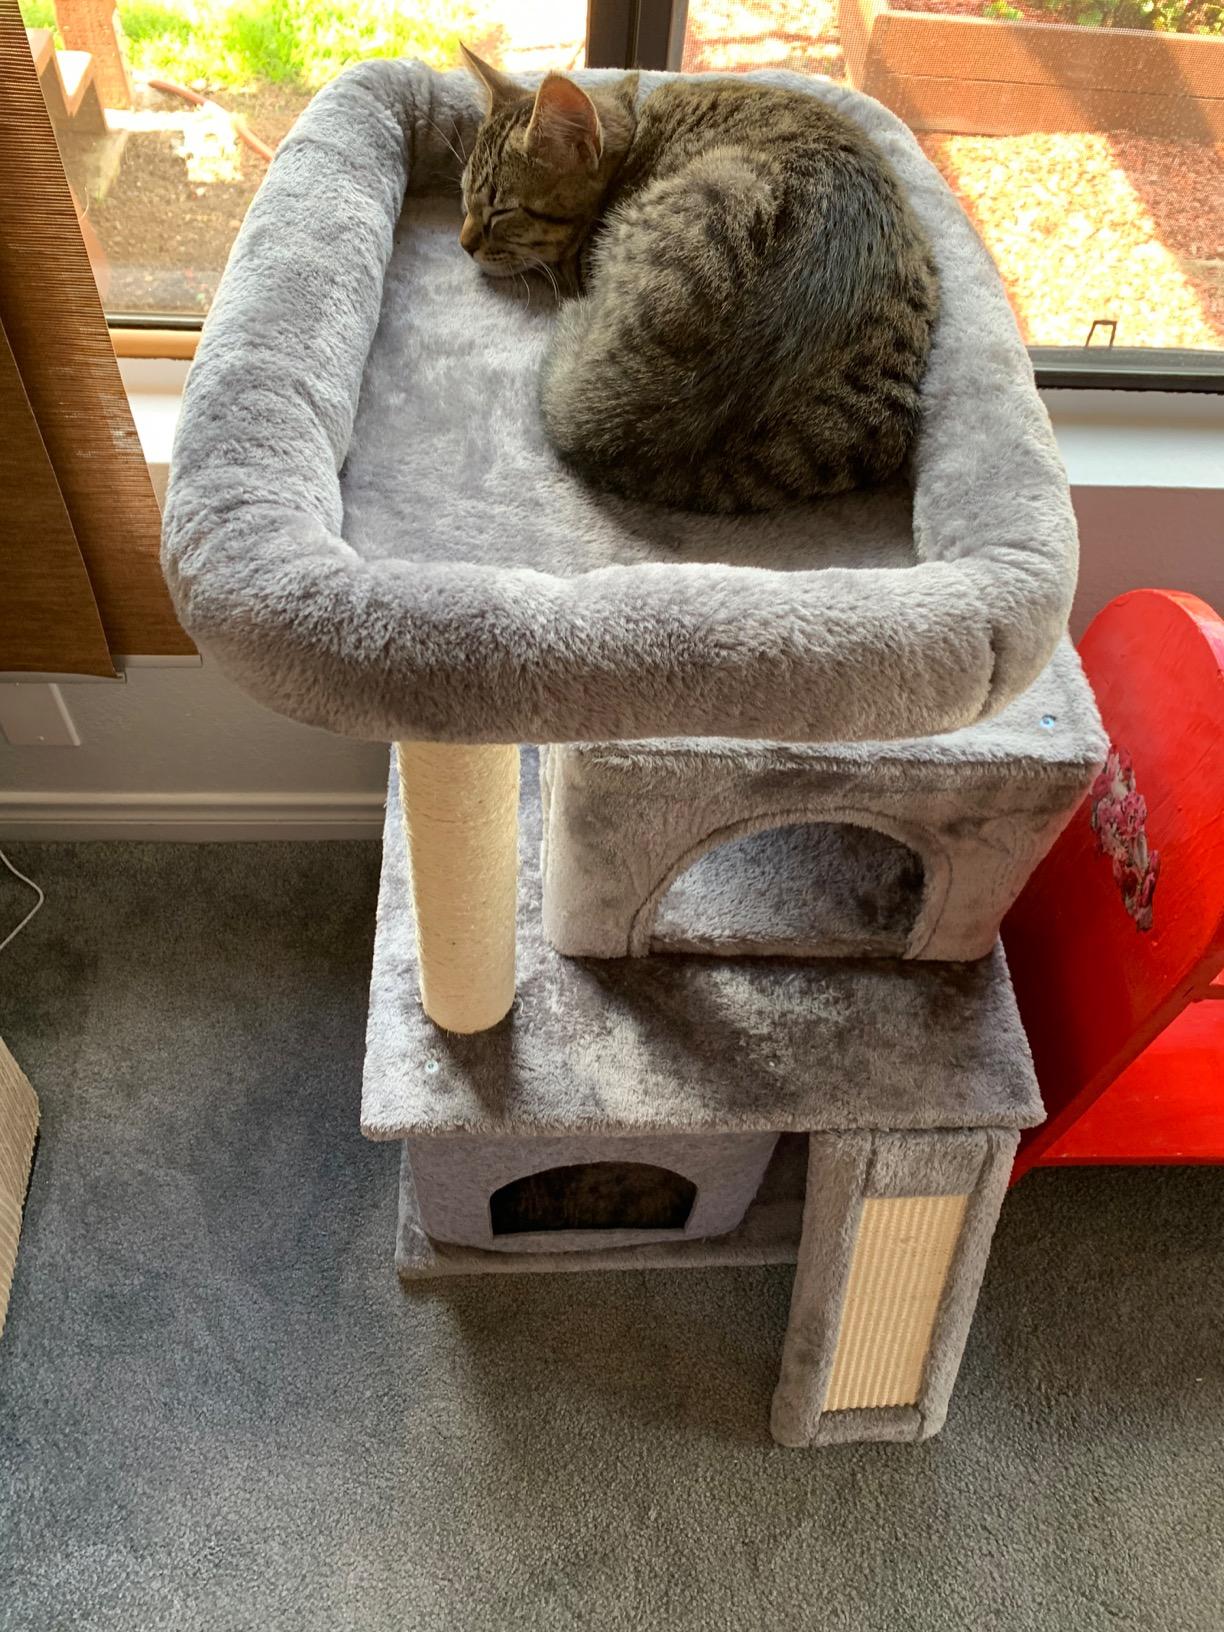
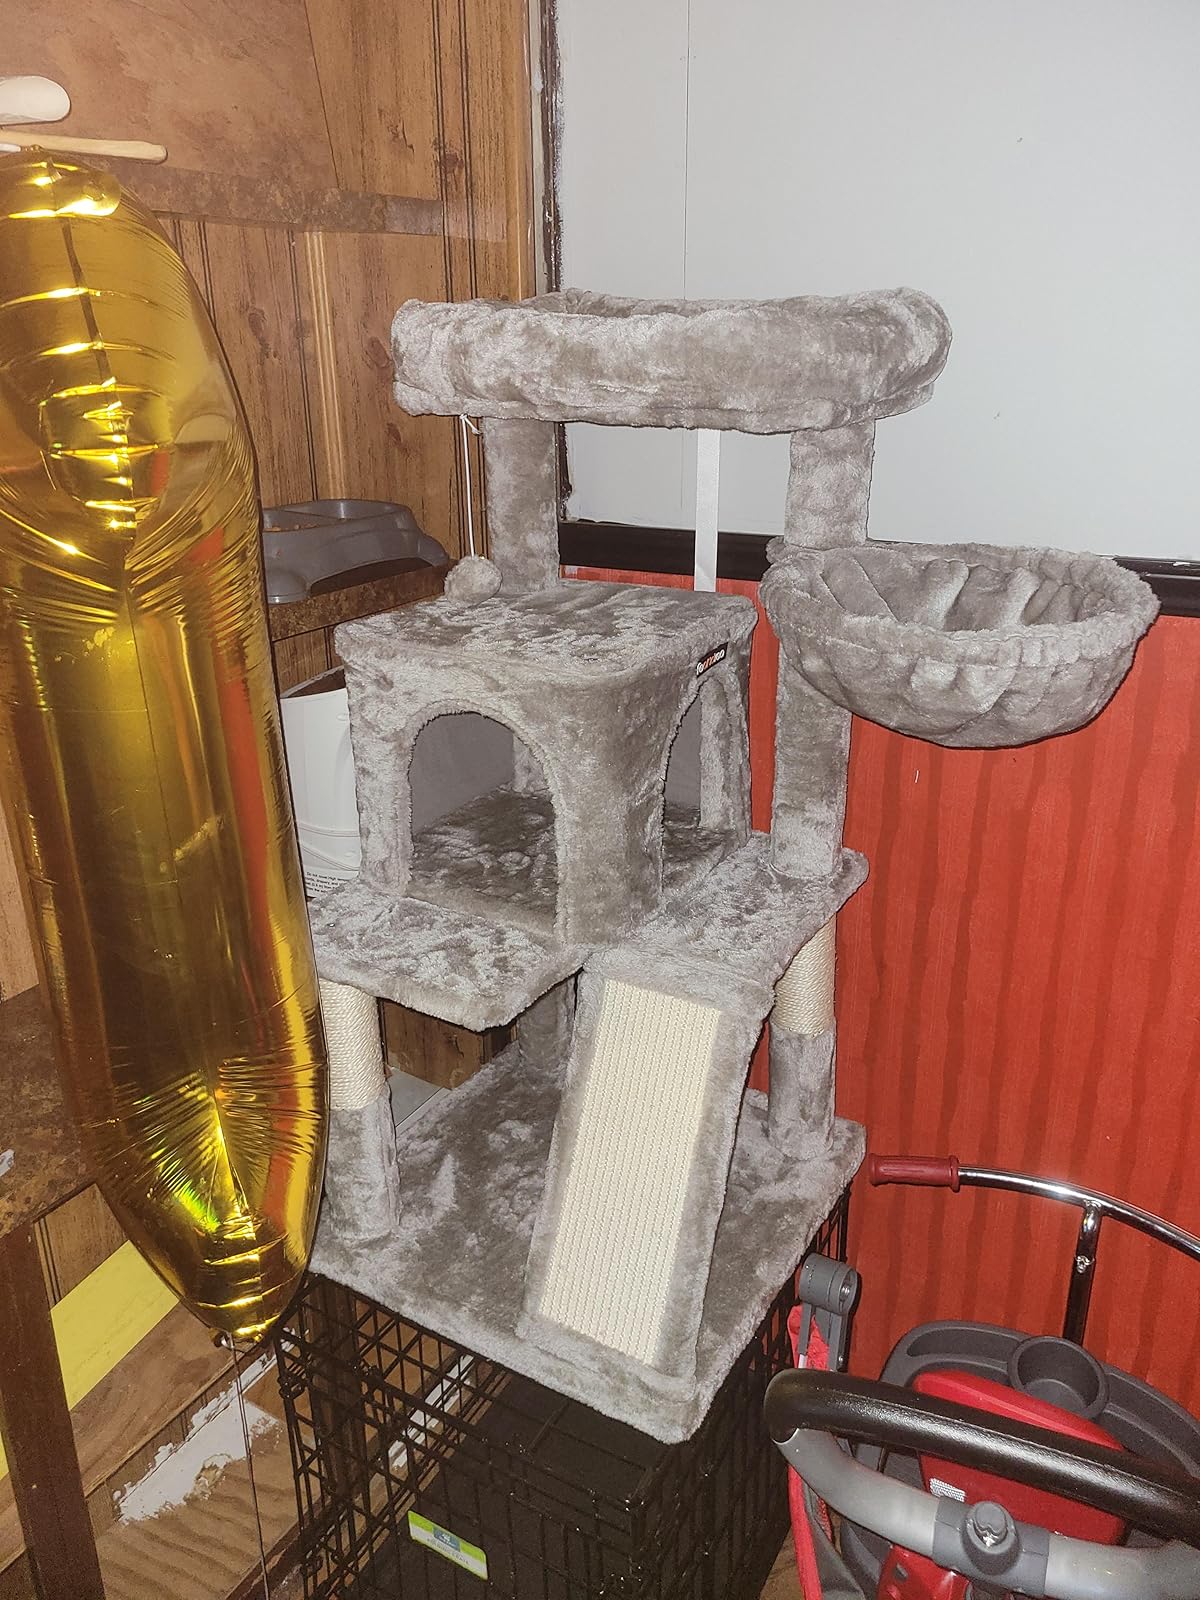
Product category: items_cat tree
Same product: no